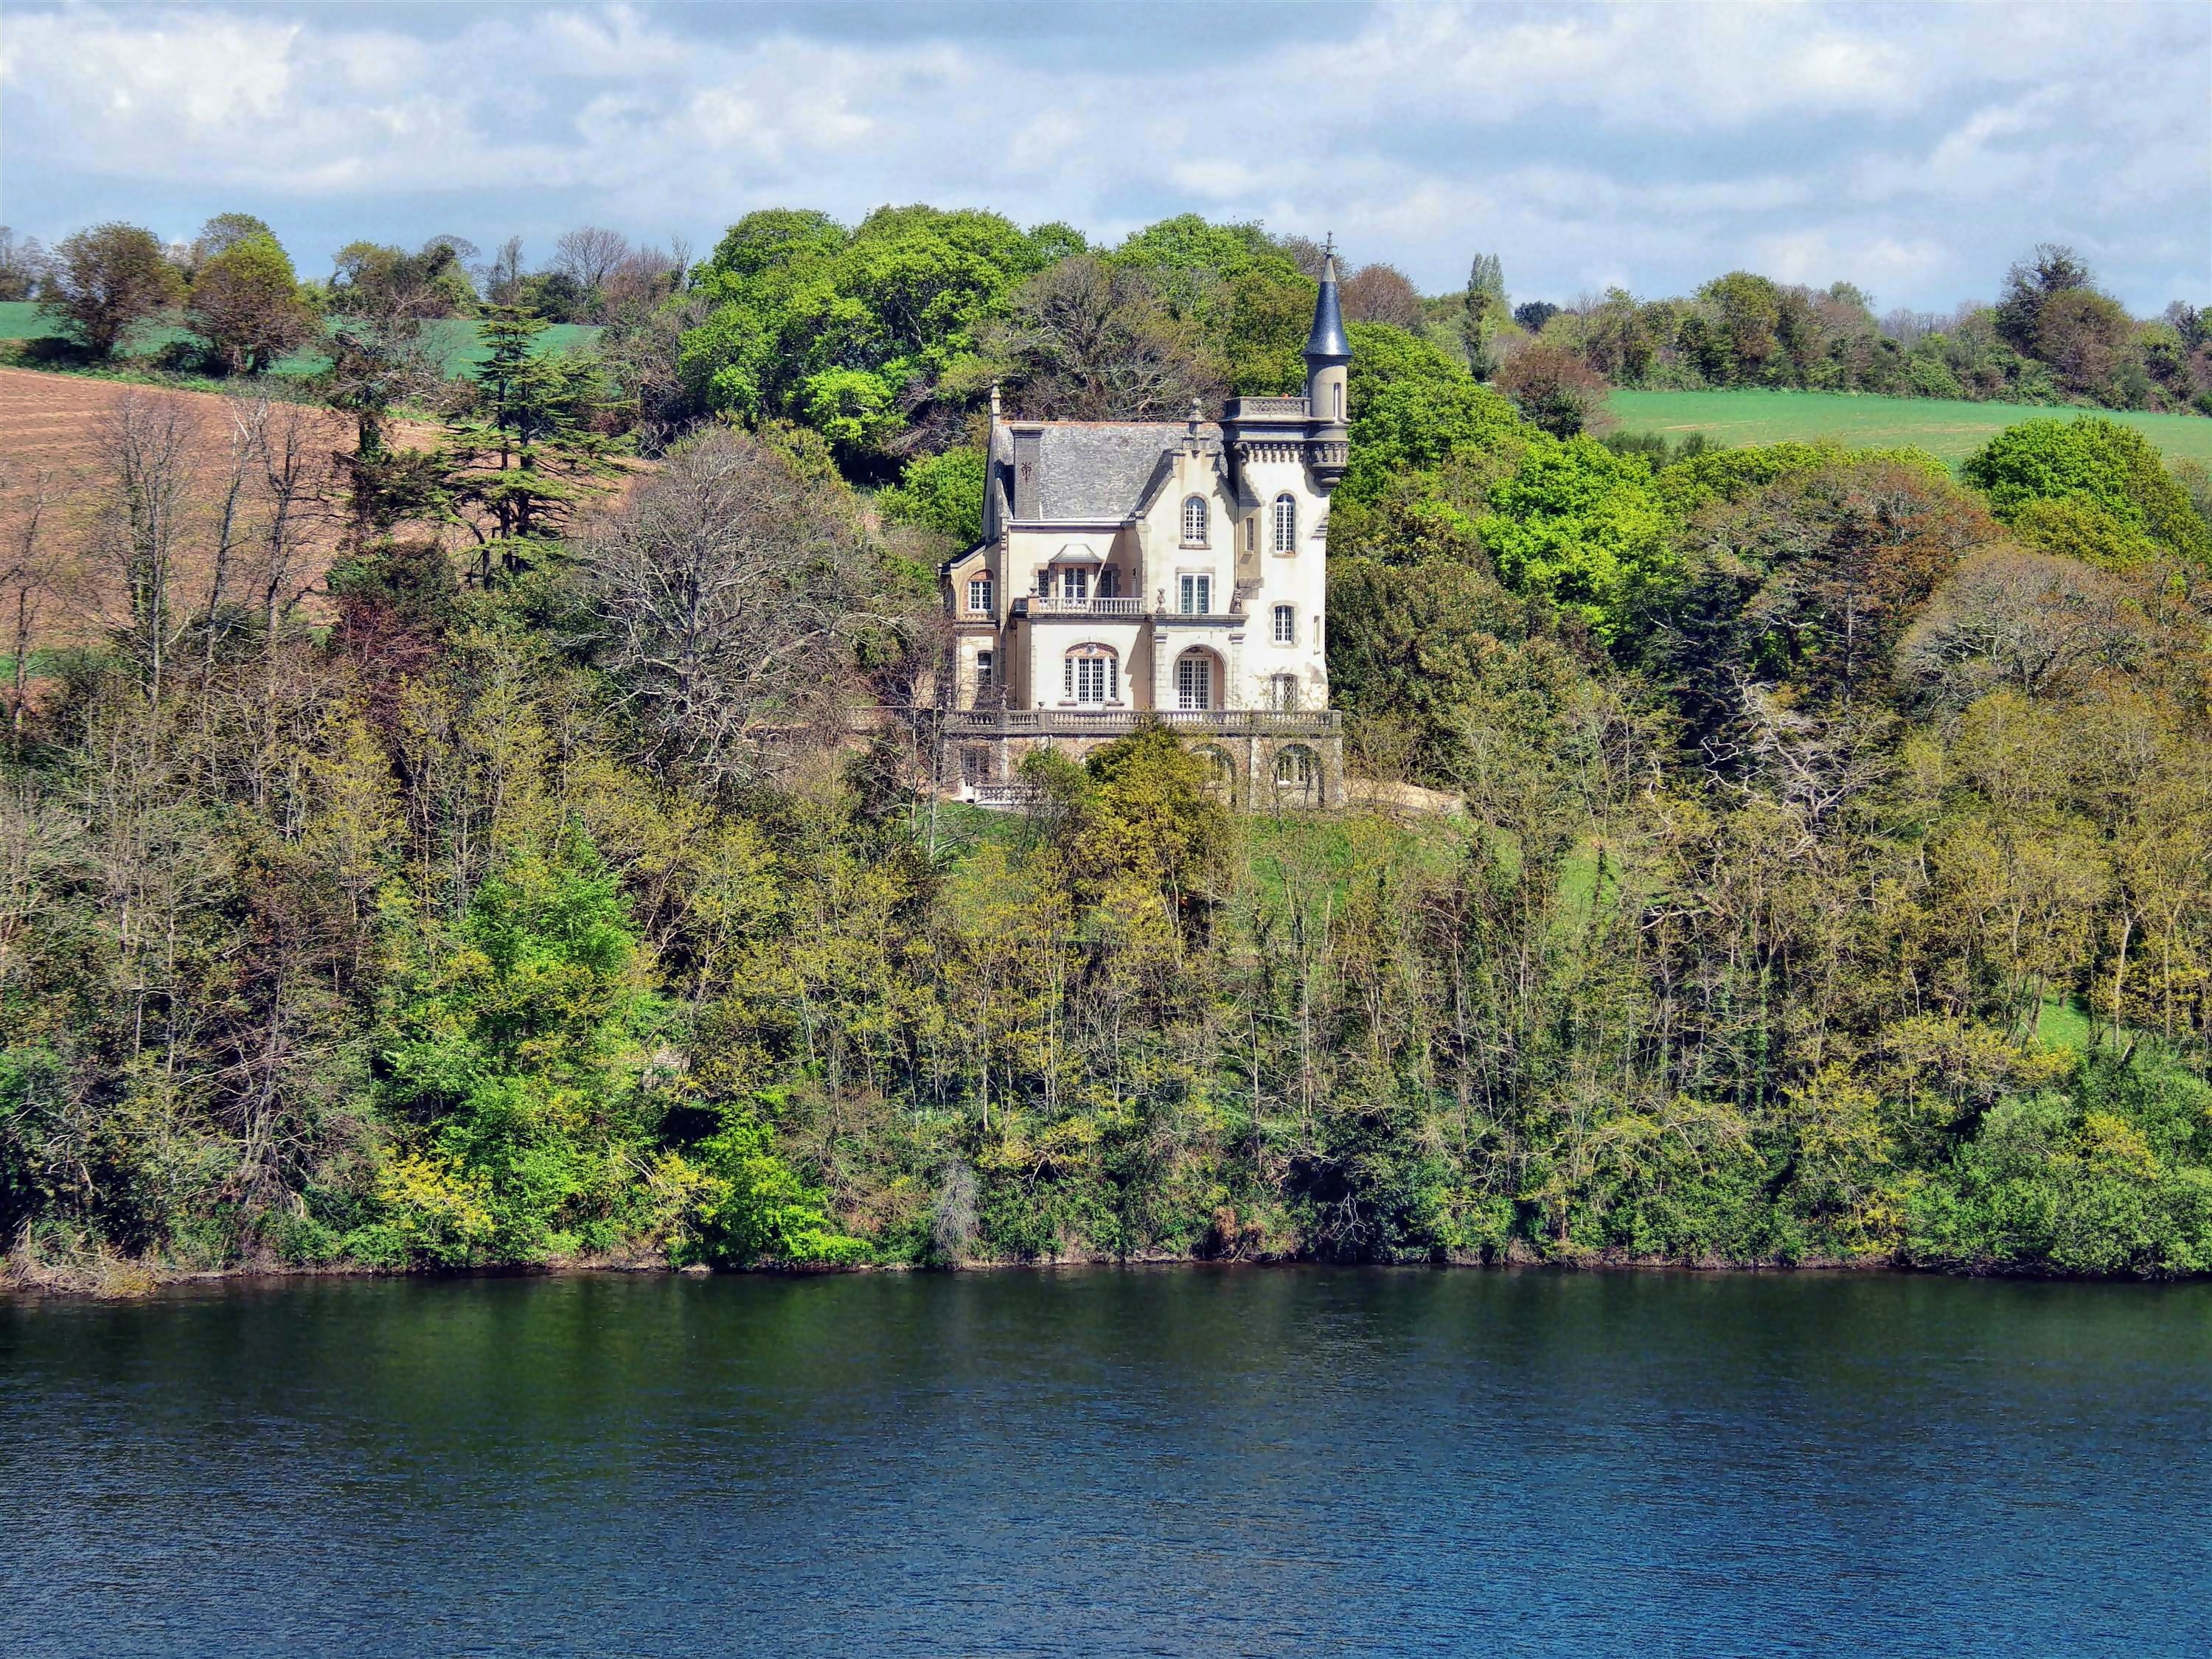
landscape, tree, water, manor, hill, lake, chateau, river, green, reflection, castle, reservoir, brittany, rural area, water courses, stang ar lin